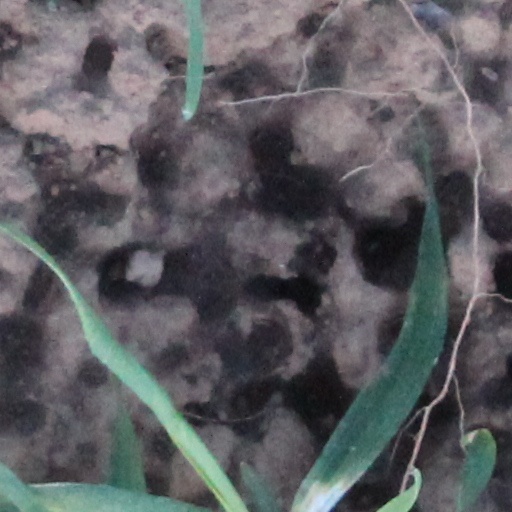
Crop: wheat